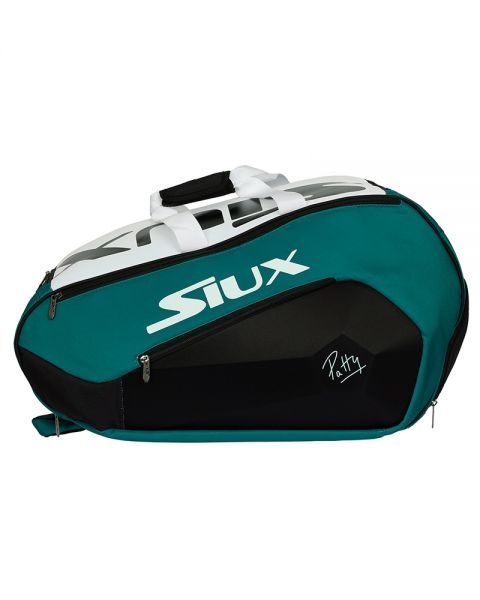
PALETERO SIUX TRILOGY PATTY SS24
¡Descubre el Paletero Siux Trilogy Patty 2024: Organización y Estilo en tus Desplazamientos! Diseñado para las jugadoras de pádel exigentes, el Paletero Siux Trilogy Patty 2024 combina estilo, funcionalidad y resistencia para satisfacer todas tus necesidades en tus partidos y entrenamientos. Confort sin Precedentes Equipado con acolchado ergonómico en la espalda y las asas , este paletero te brinda un confort excepcional durante largos períodos de transporte. El tirador en la parte superior facilita el transporte con una sola mano, ofreciéndote máxima comodidad en cada uso. Gran Capacidad para tu Equipamiento El compartimento principal tiene espacio para 7 palas , asegurando que puedas llevar todo tu equipo contigo. Además, cuenta con dos compartimentos laterales con aislamiento térmico para proteger tus palas de cambios bruscos de temperatura, y dos bolsillos laterales para objetos más pequeños. Organización y Protección El compartimento especial para calzado en la base del paletero mantiene tu equipamiento limpio y ordenado. Los revestimientos firmes en los laterales protegen tus palas de golpes y daños durante el transporte, garantizando su seguridad en todo momento. Elige la Comodidad y la Funcionalidad Con el Paletero Siux Trilogy Patty 2024, disfruta de la máxima organización y confort en cada desplazamiento hacia tus partidos y entrenamientos. No sacrifiques estilo por funcionalidad, ¡tenlo todo con Siux y The King Of Padel ! En The King Of Padel , entendemos que la comodidad y la capacidad son esenciales para los jugadores de pádel. Descubre más opciones en nuestra colección de paleteros y mochilas . Si tienes alguna pregunta, nuestro equipo de expertos está listo para ayudarte . Aumenta tu capacidad y comodidad con el Paletero Siux Pro Tour Max Rojo.
Brand: The King Of Padel
Category: Sporting Goods > Outdoor Recreation > Outdoor Games > Platform & Paddle Tennis